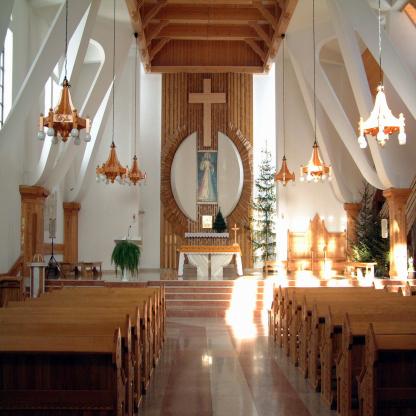
Scene: Indoor